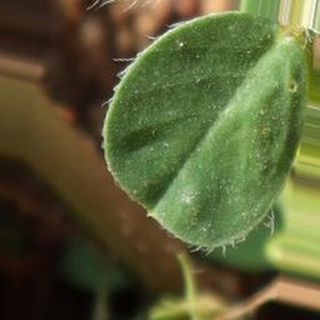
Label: healthy_groundnut